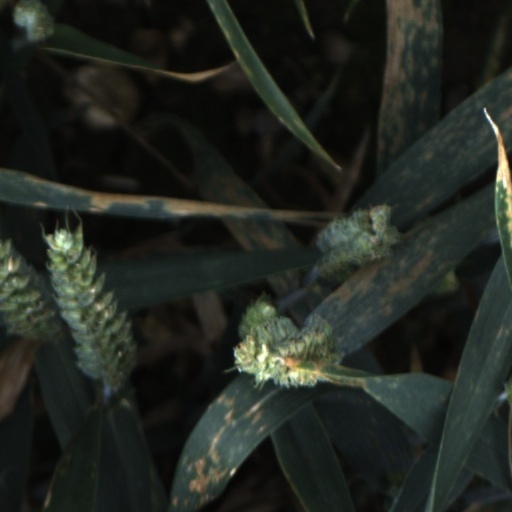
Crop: wheat